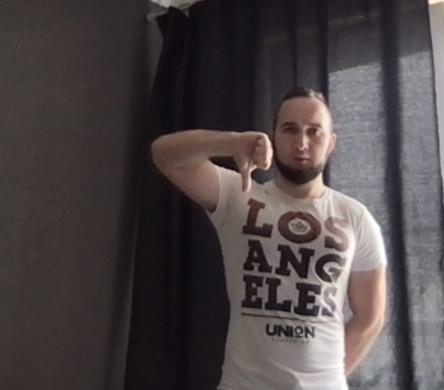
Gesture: dislike